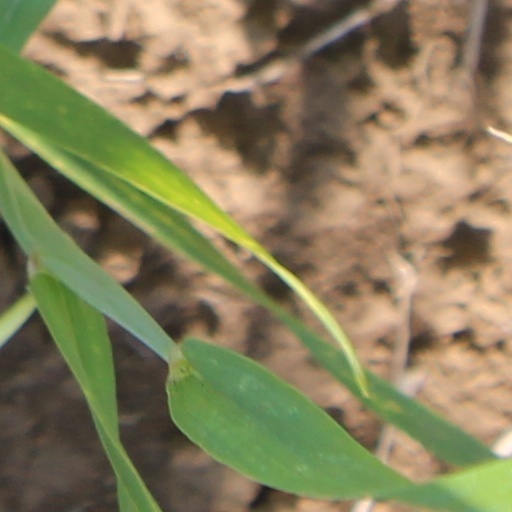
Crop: wheat